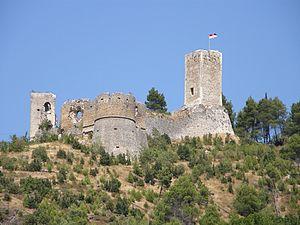
Le château ducal Cantelmo est un château situé dans la commune de Popoli, province de Pescara, dans les Abruzzes.